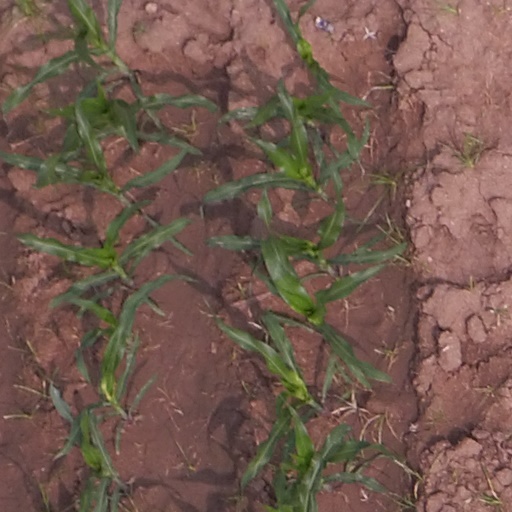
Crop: maize; corn